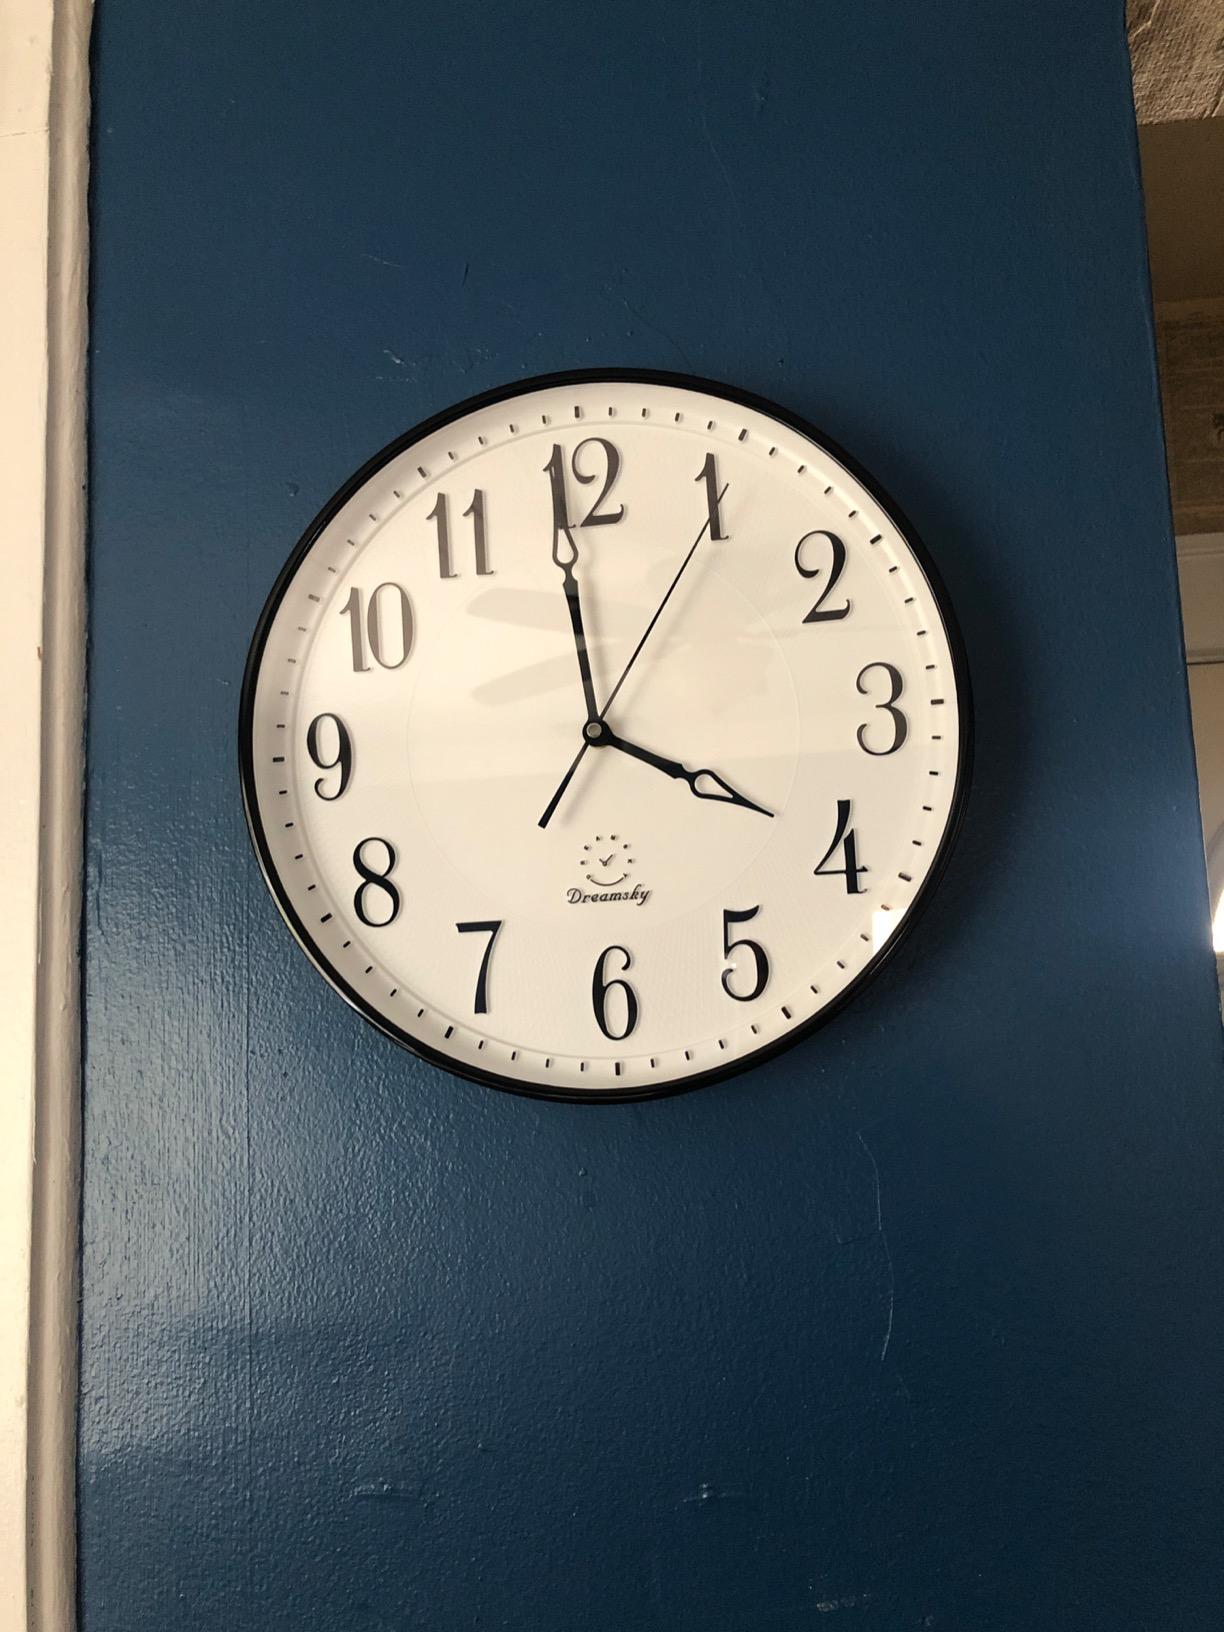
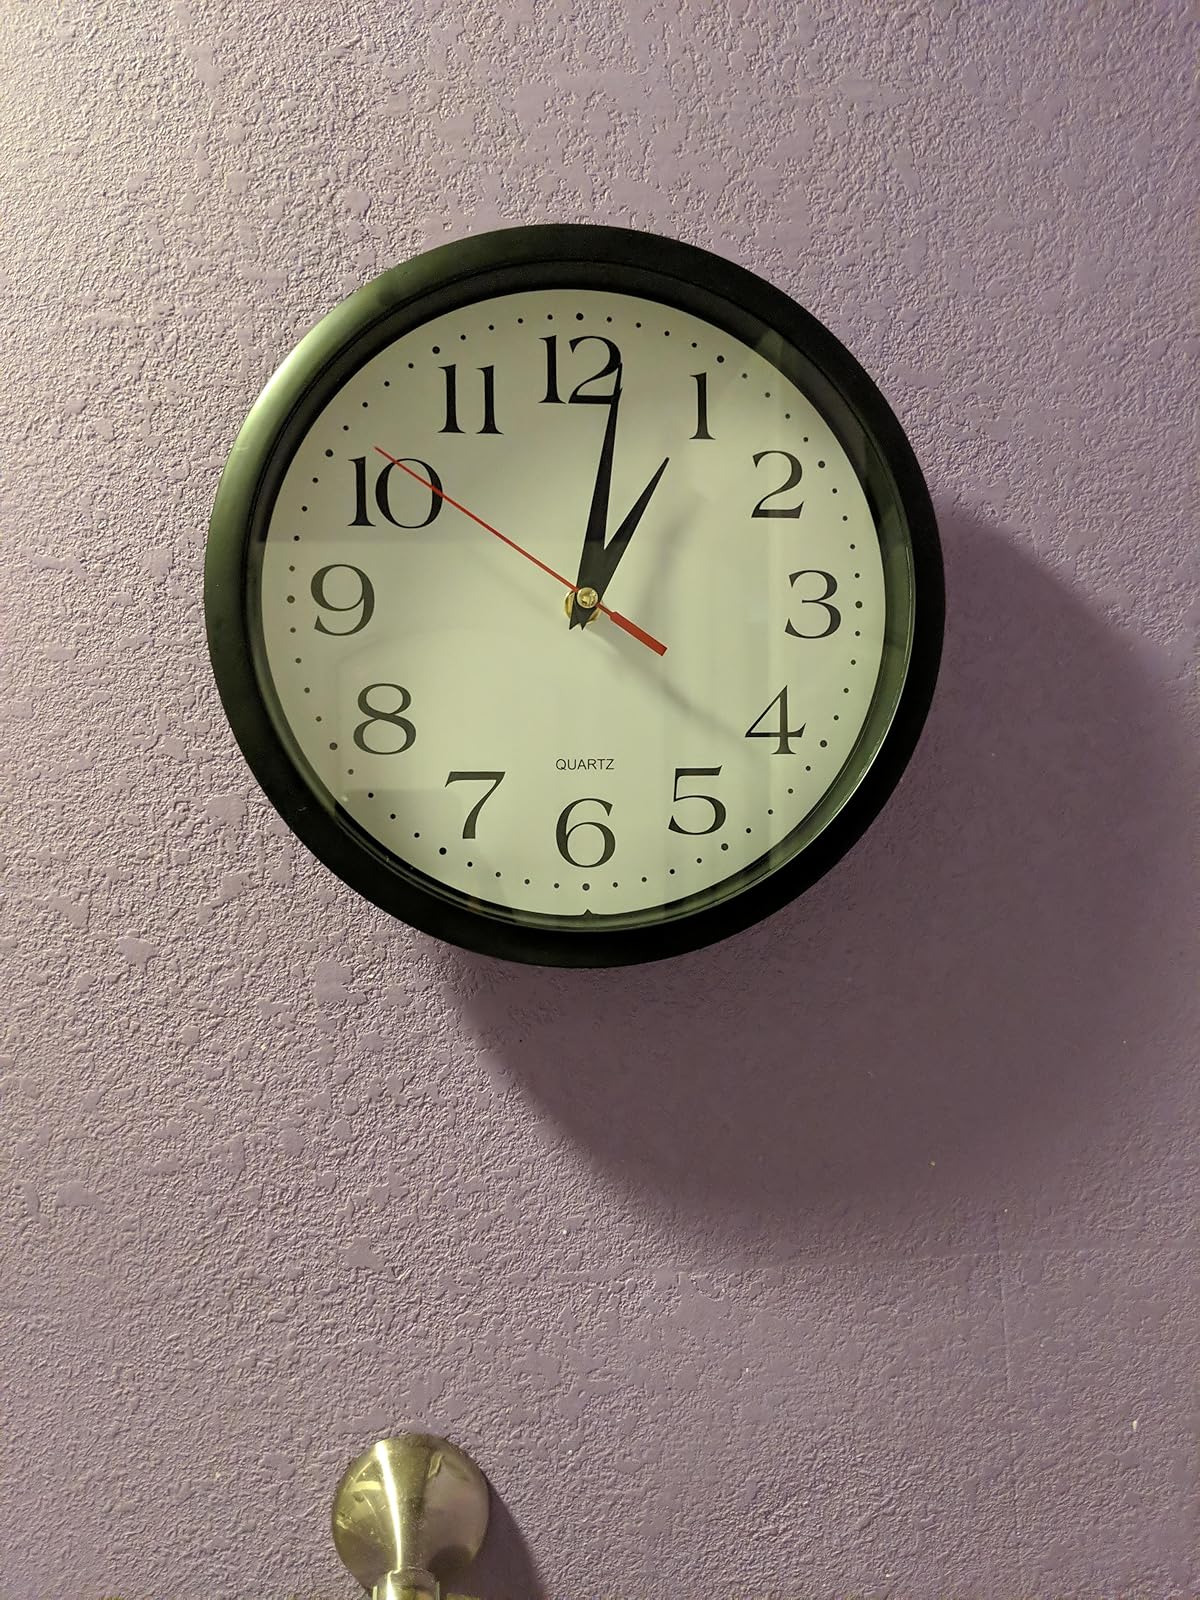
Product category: clock
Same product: no